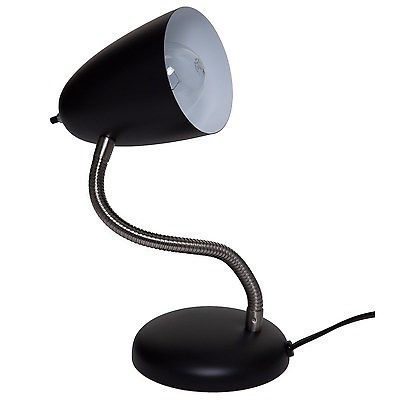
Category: lamp